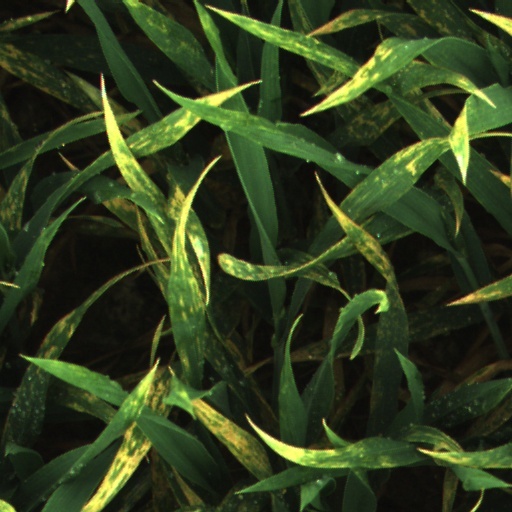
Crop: wheat